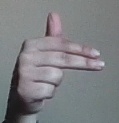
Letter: ghain